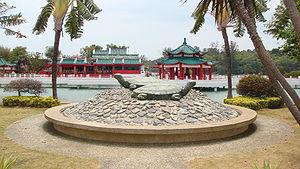
Kusu Island ou Pulau Kusu ou Pulau Tembakul, est une île située dans le Sud-Est de l'île principale de Singapour.